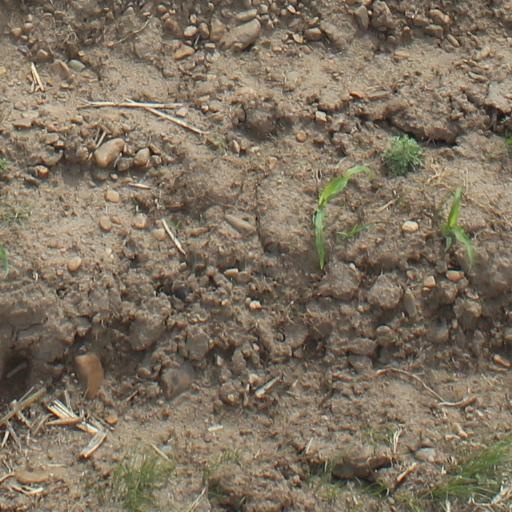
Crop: maize; corn